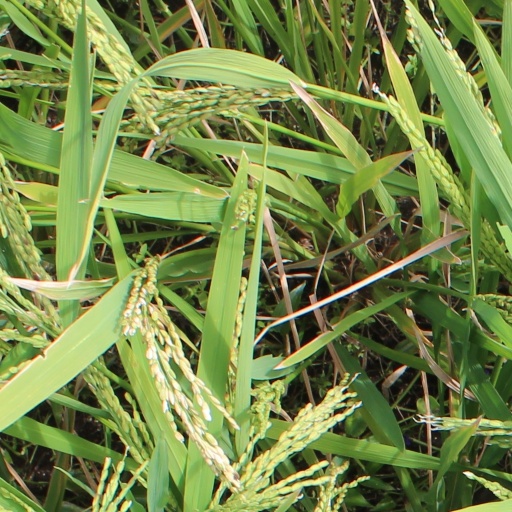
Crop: rice